Goodbye Christopher Robin

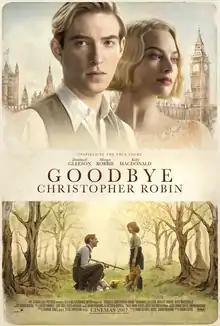
British release poster

Goodbye Christopher Robin is a 2017 British biographical drama film about "Winnie-the-Pooh's" creator A. A. Milne and his family, particularly his son Christopher. Directed by Simon Curtis and written by Frank Cottrell-Boyce and Simon Vaughan, it stars Domhnall Gleeson, Margot Robbie, and Kelly Macdonald. The film premiered in the United Kingdom on 29 September 2017, receiving mixed reviews from critics and grossed $7.2 million at the box office.